100th Air Refueling Wing

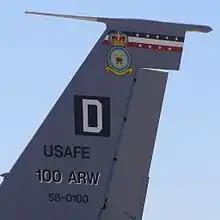
Tail of a 100 ARW Boeing KC-135R-BN Stratotanker displaying the crest of RAF Mildenhall and the historic "Square D" badge as used by the unit on B-17 aircraft during World War II

The 100th Air Refueling Wing (100th ARW), nicknamed "the Bloody Hundredth", is a United States Air Force unit assigned to the Third Air Force, United States Air Forces in Europe – Air Forces Africa. It is stationed at RAF Mildenhall, Suffolk, United Kingdom. It is also the host wing at RAF Mildenhall.